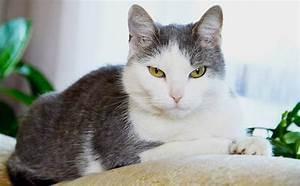
cat